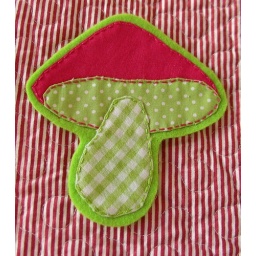
Toadstool in bright green and pink fabric sewn to green felt.